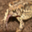
Label: frog